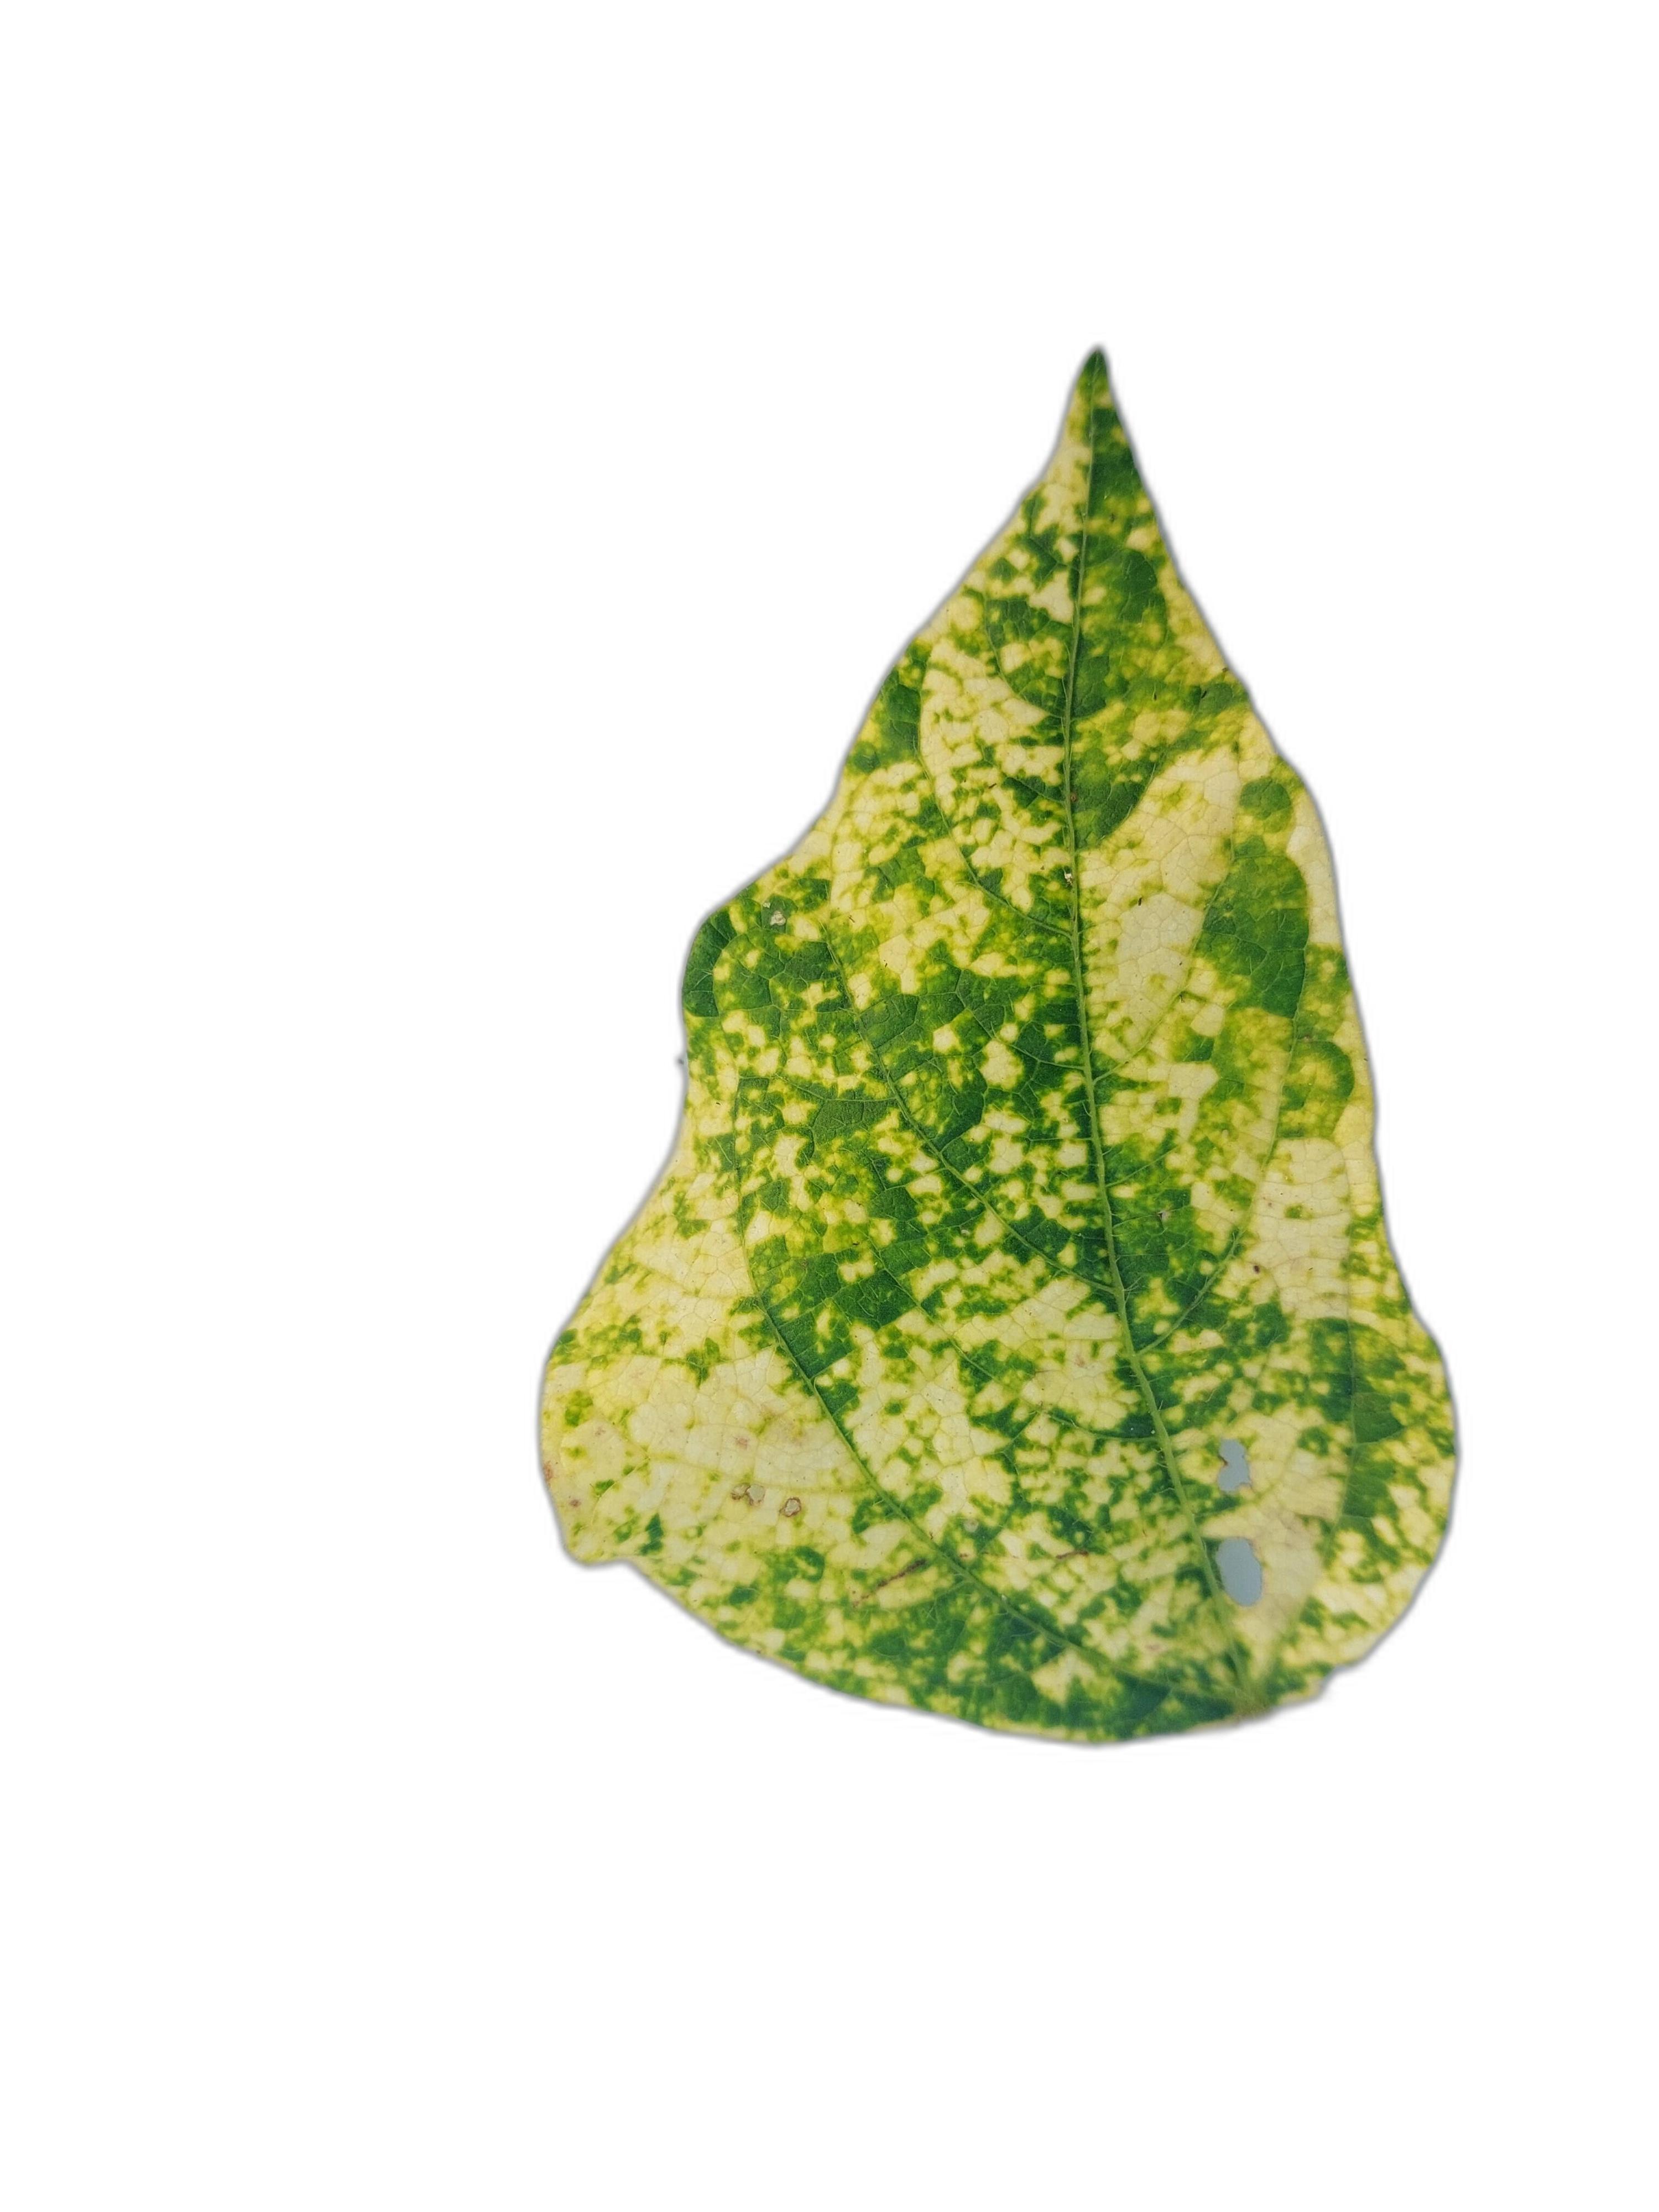
Label: Yellow Mosaic